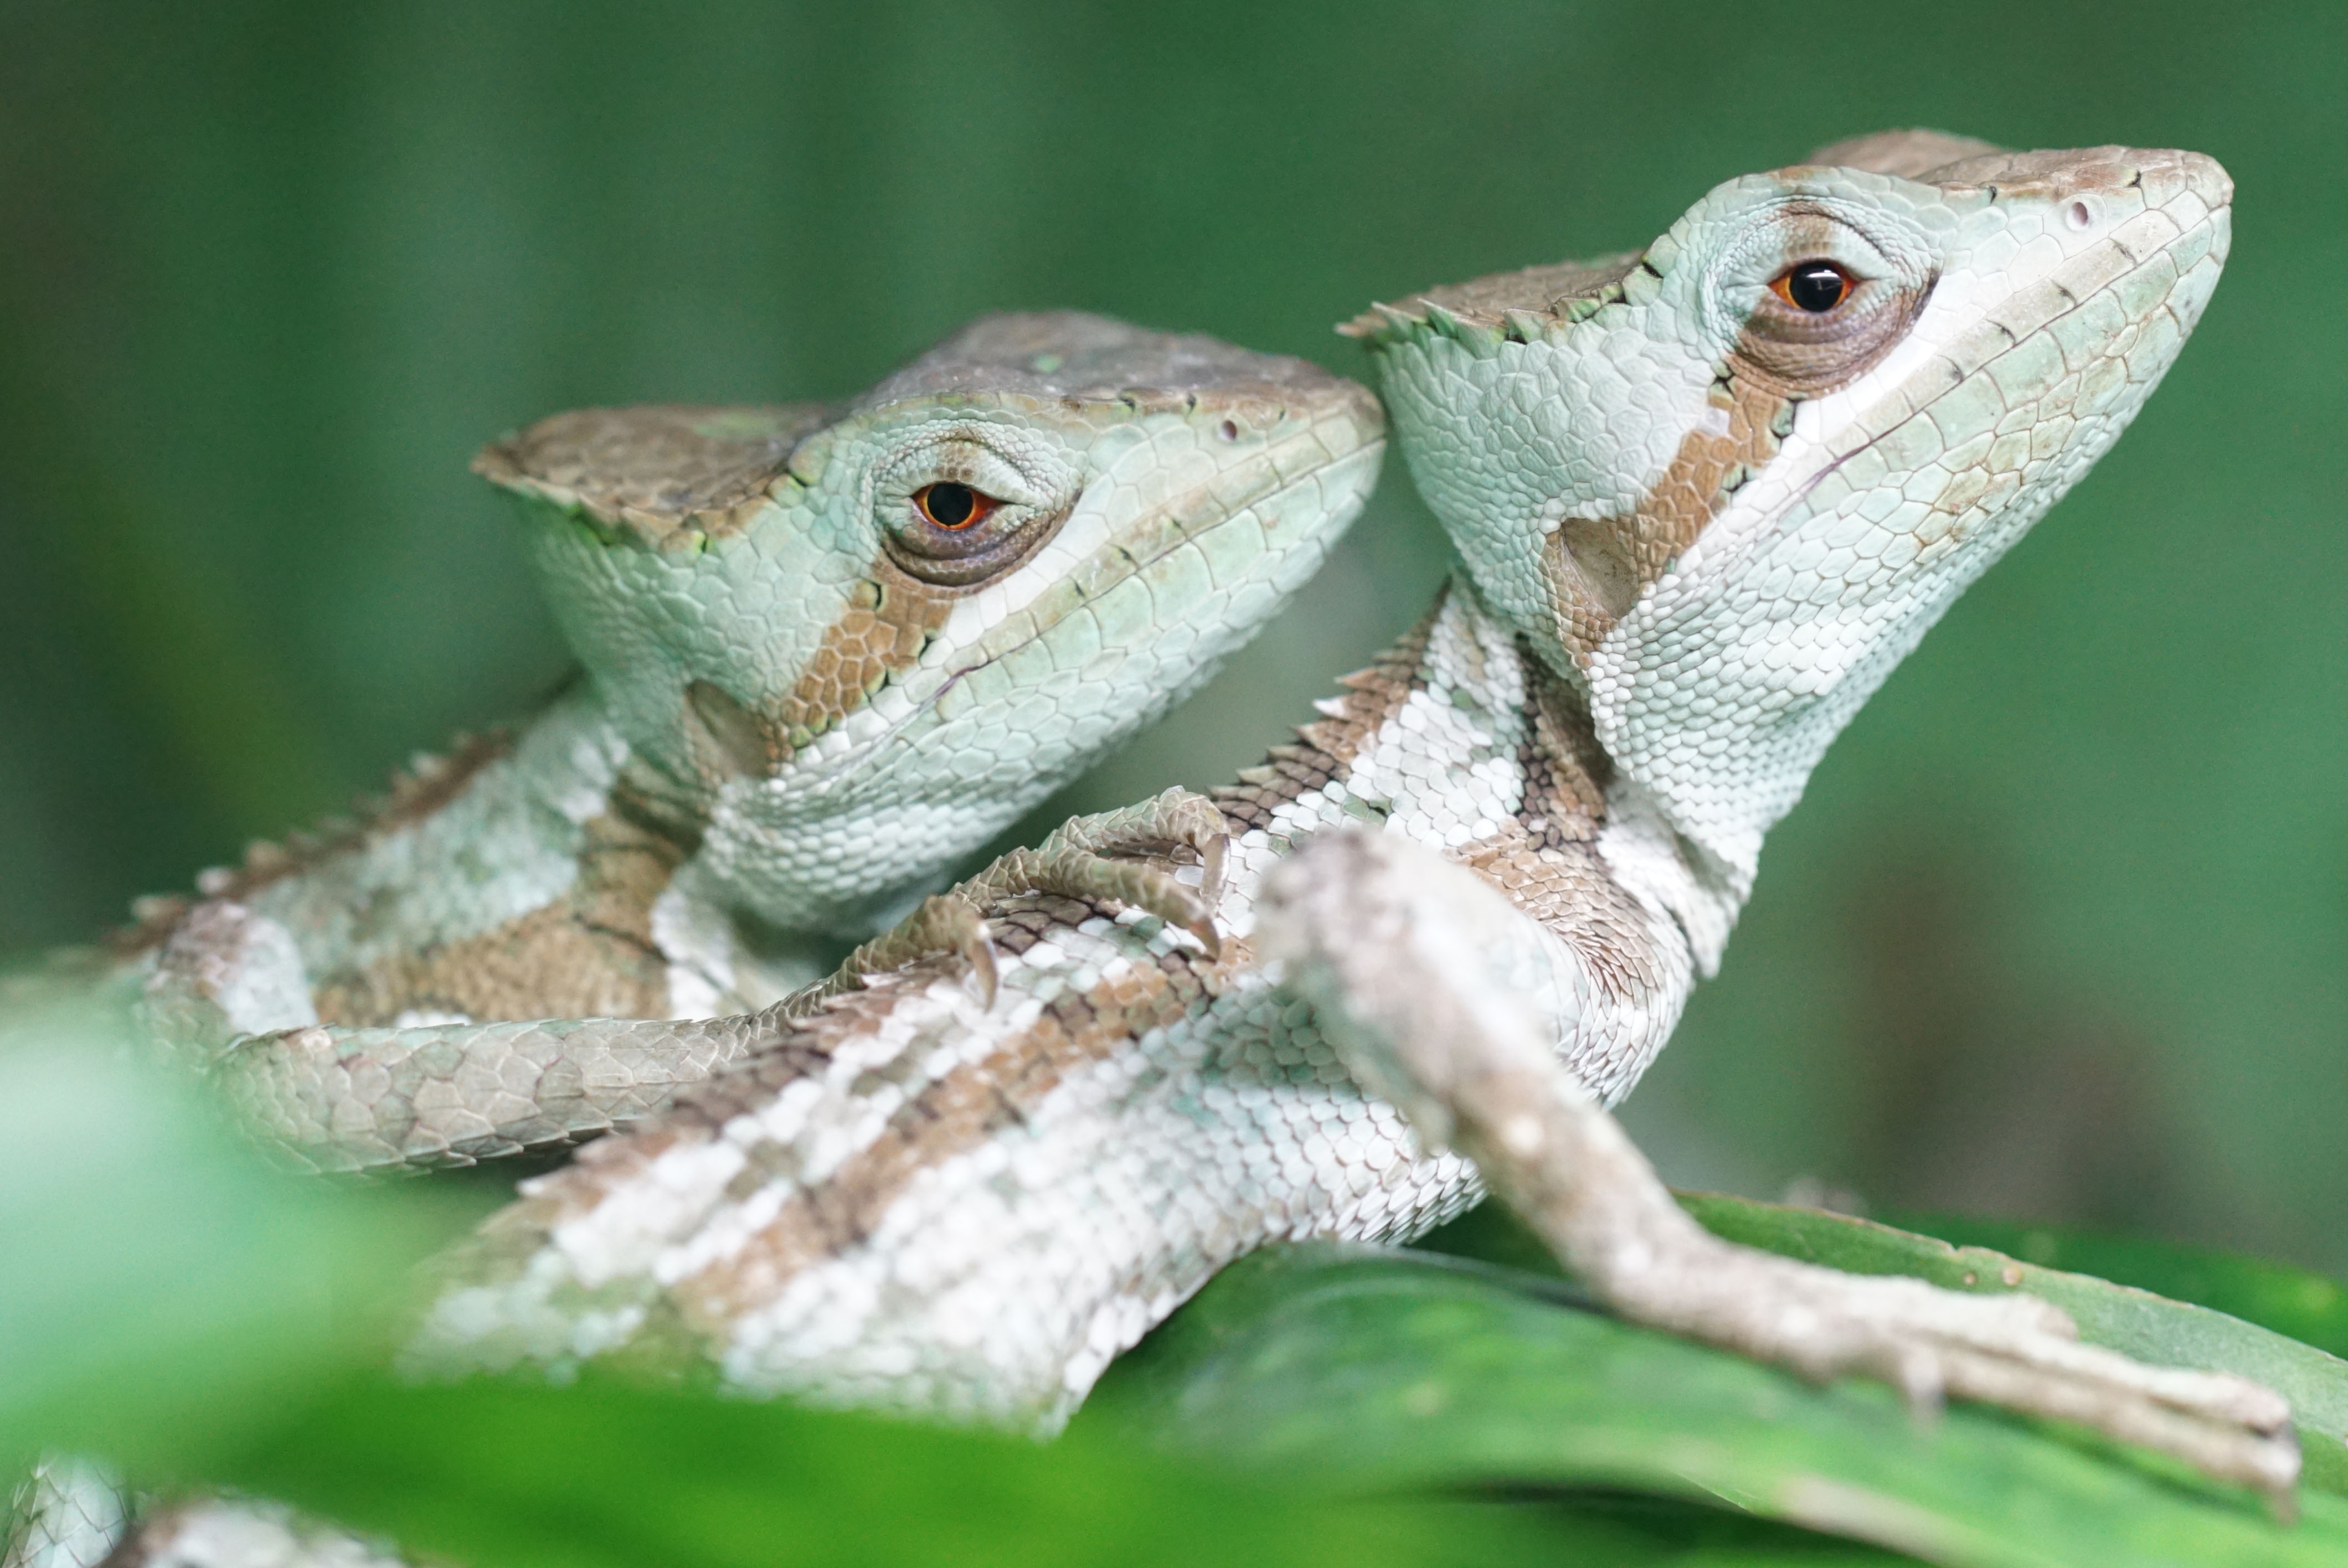
wildlife, green, reptile, scale, iguana, fauna, lizard, green lizard, close up, chameleon, vertebrate, iguania, lacerta, agamidae, agama, dactyloidae, crown basilisk, scaled reptile, lacertidae, african chameleon, american chameleon